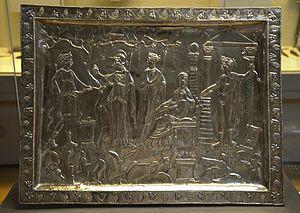
Le vertagus, vertragus, ouertragoï ou lévrier celte, est un lévrier d'origine asiatique aujourd'hui disparu.